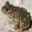
Label: frog